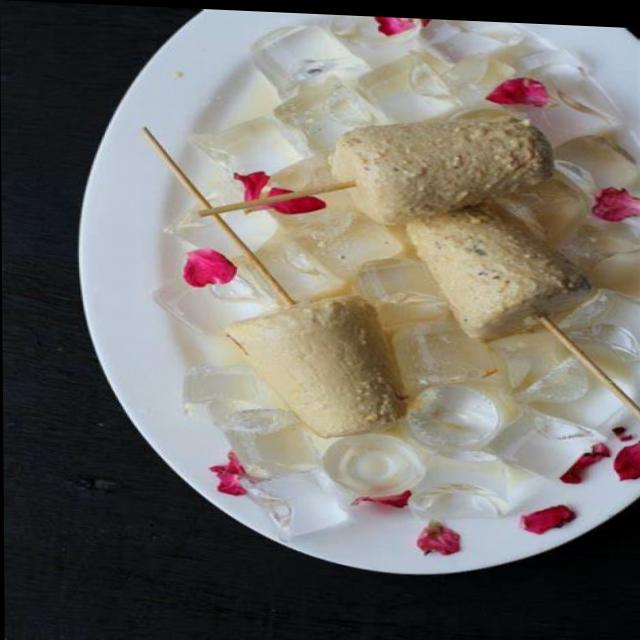
Dish: kulfi